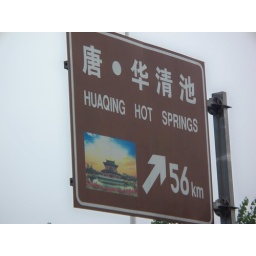
tourist attractions are in brown signs here too,,,must be universal